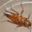
Label: cockroach